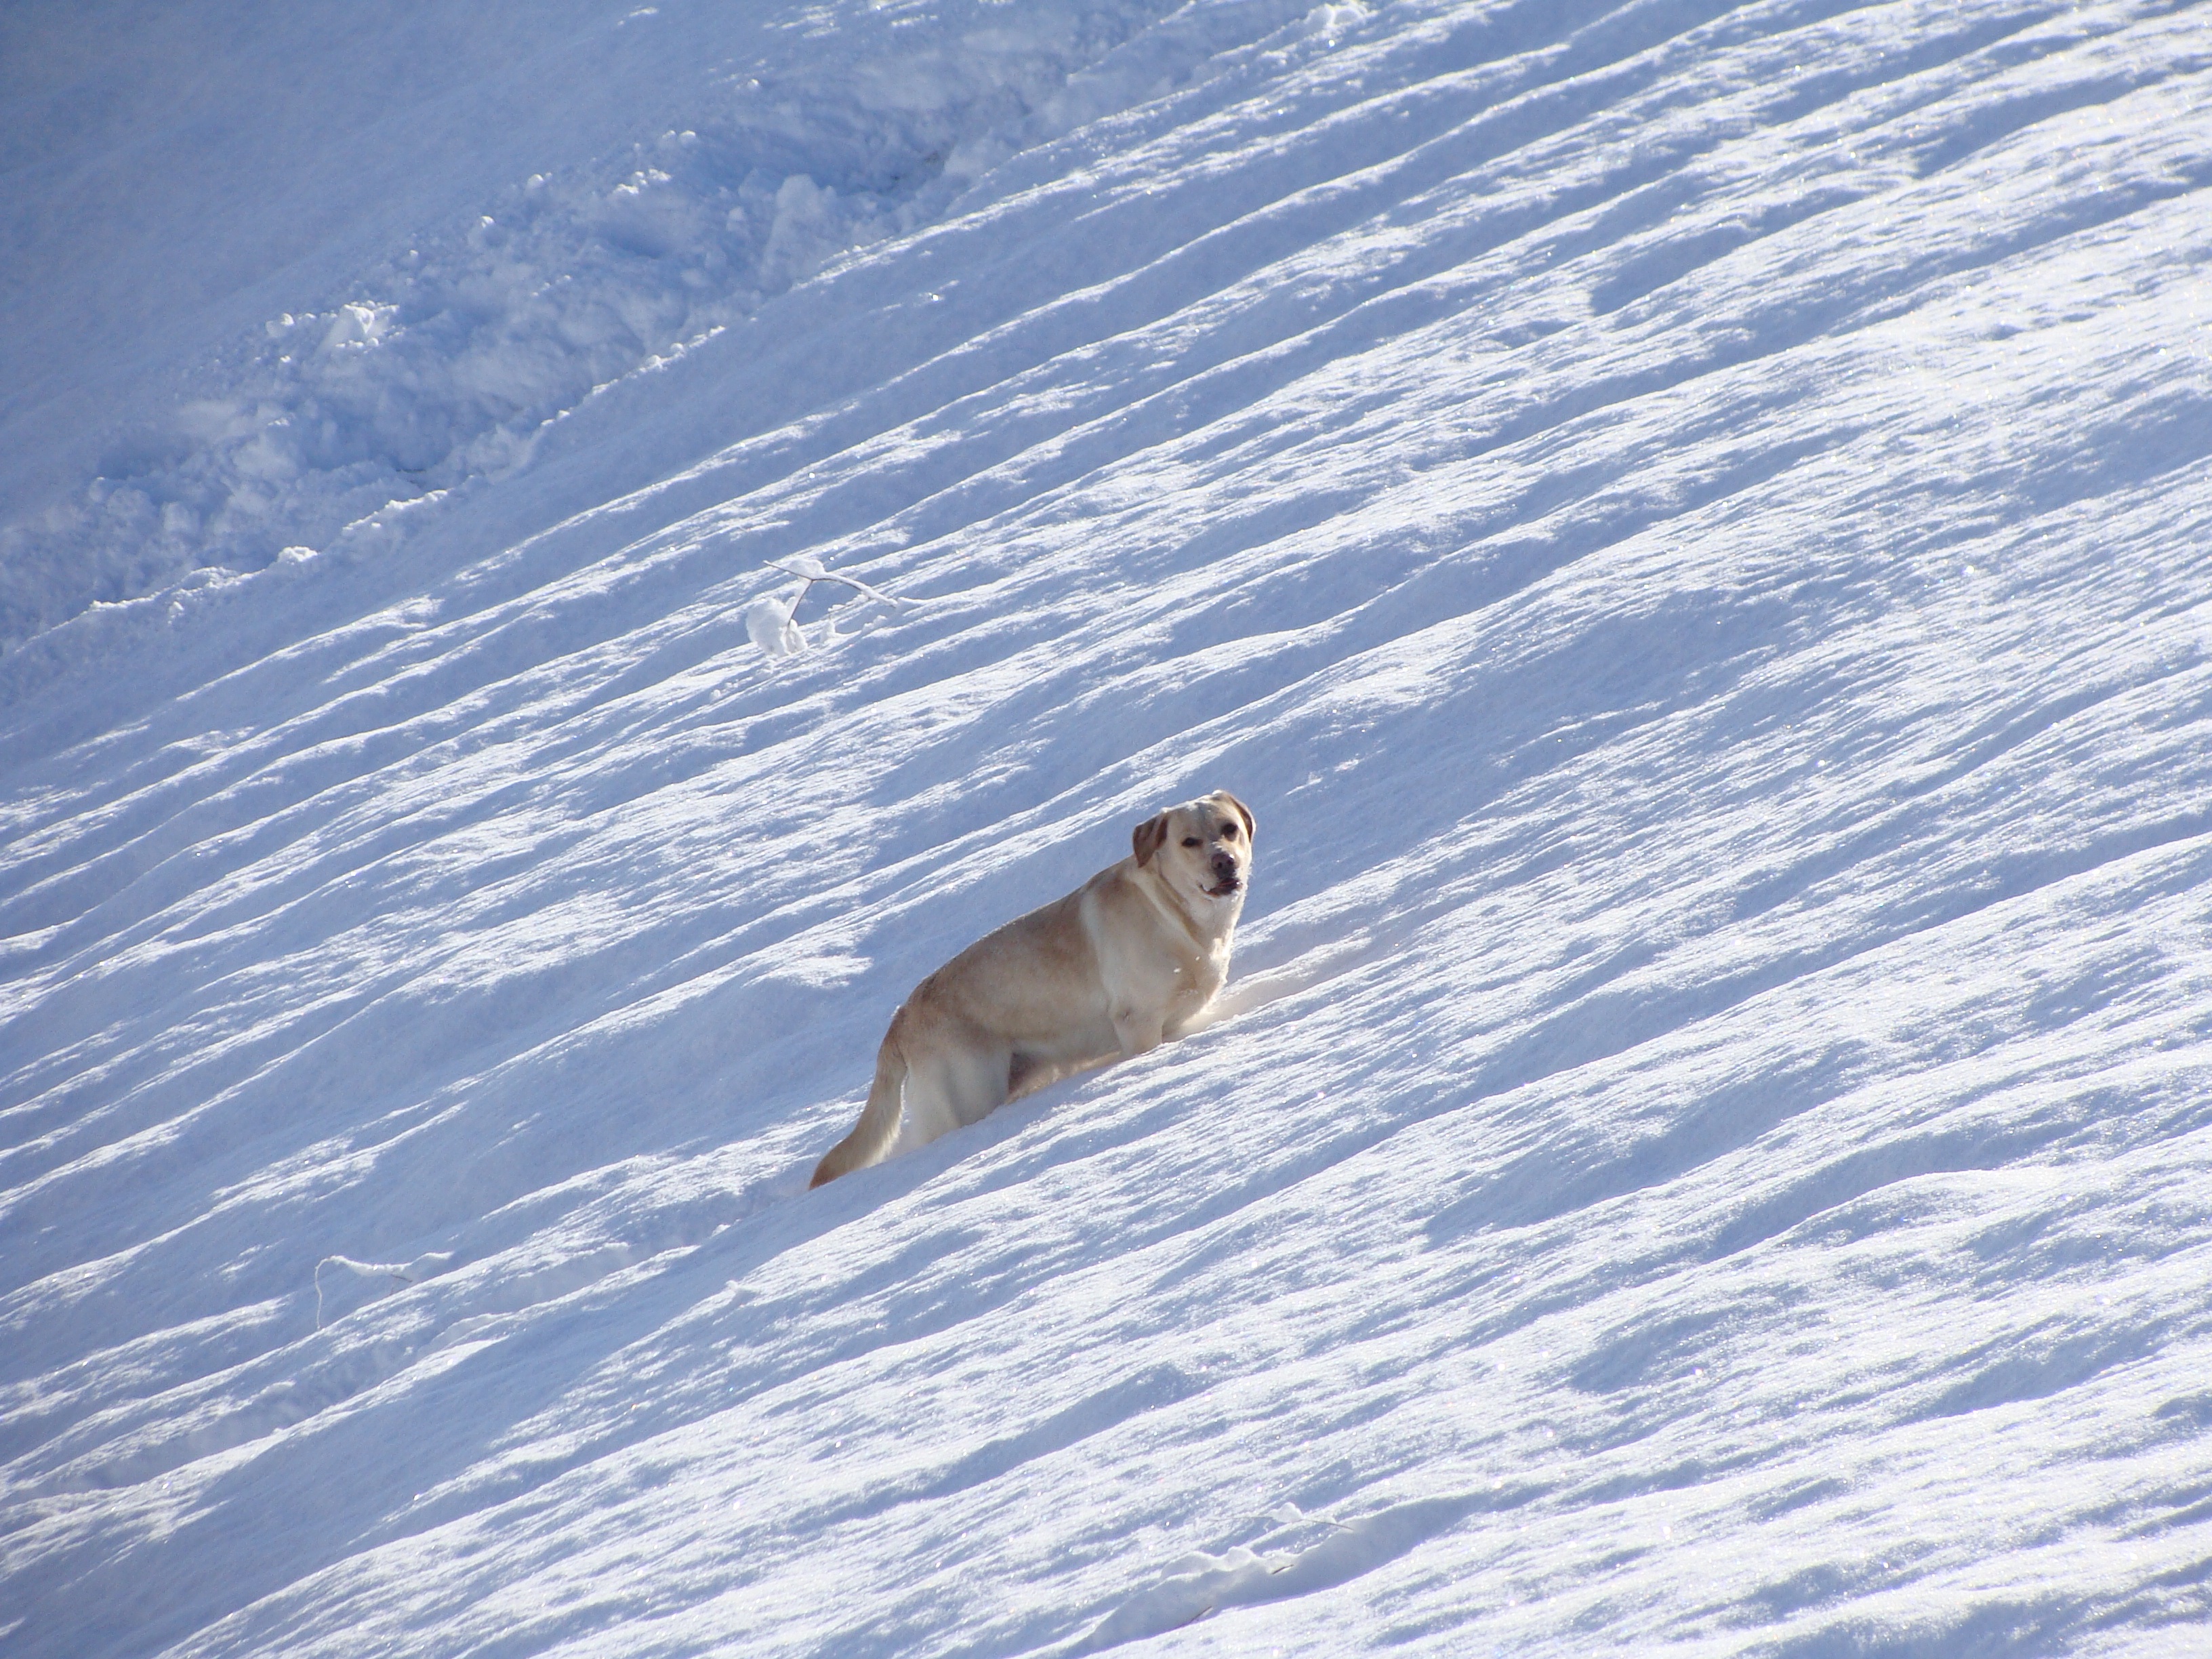
snow, winter, ice, arctic, polar bear, labrador, tundra, arctic ocean